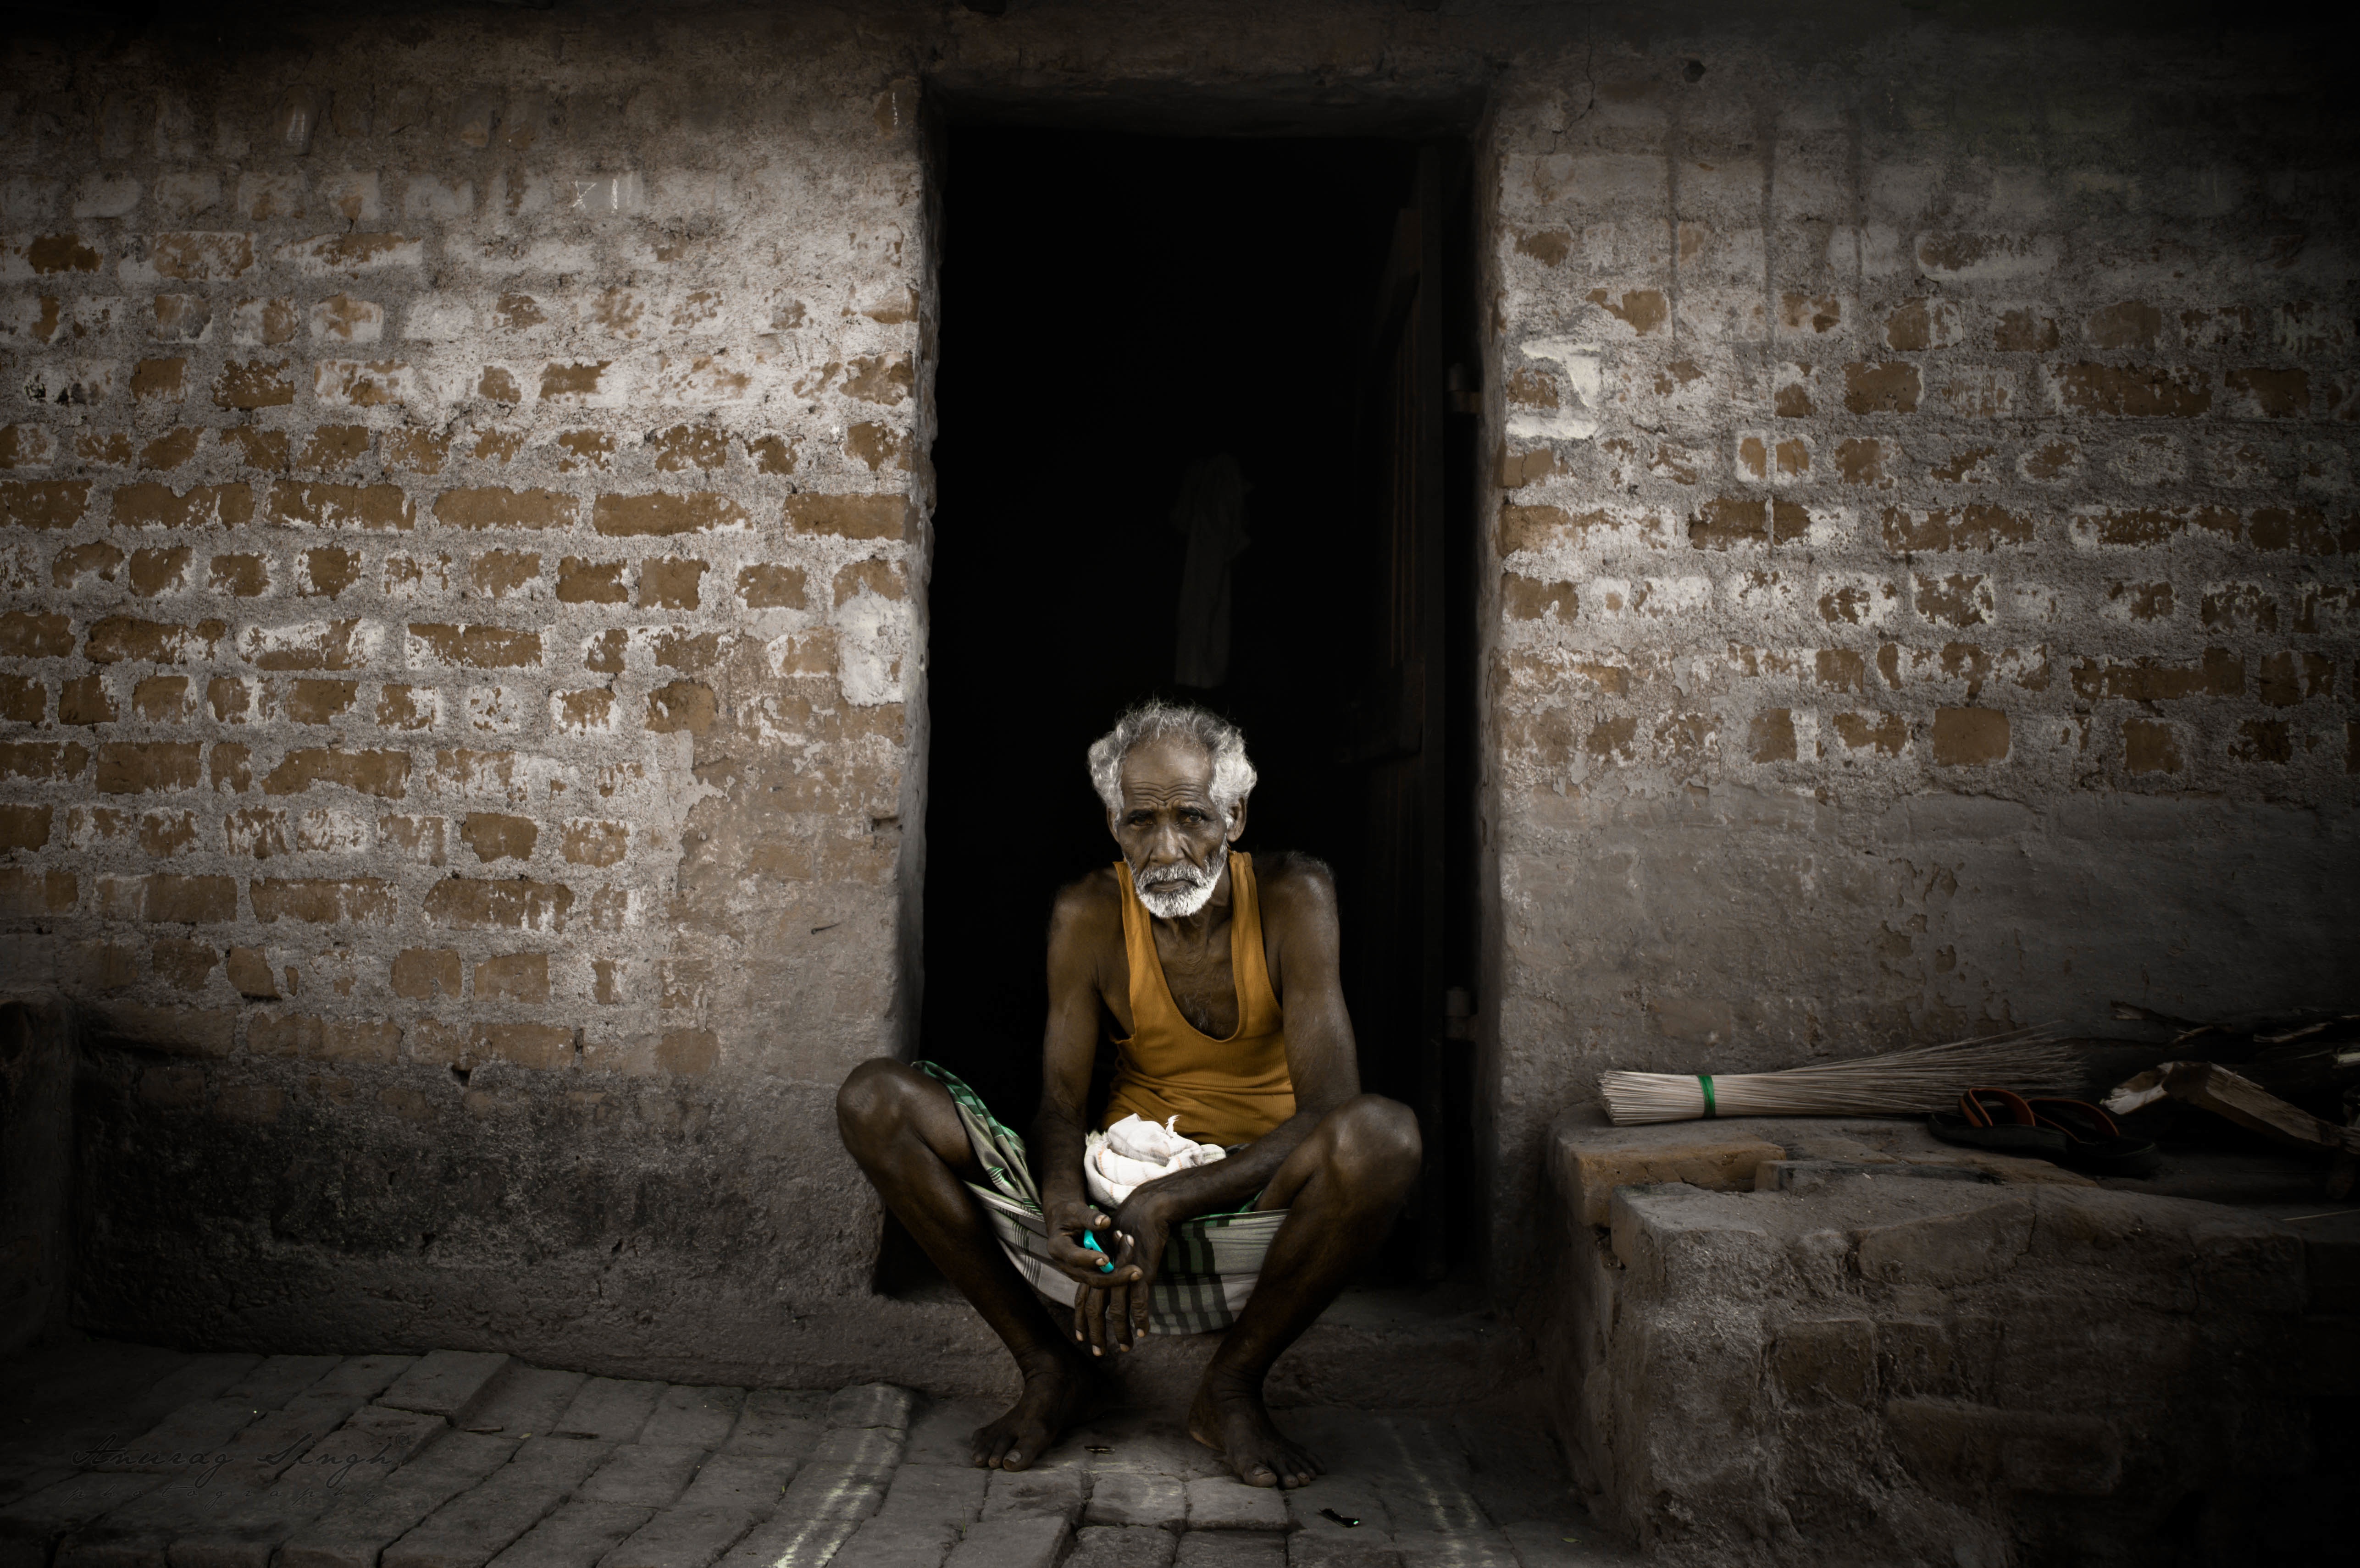
light, darkness, black, temple, photograph, image, screenshot, ancient history